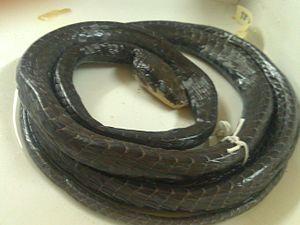
Dendrelaphis humayuni est une espèce de serpents de la famille des Colubridae.